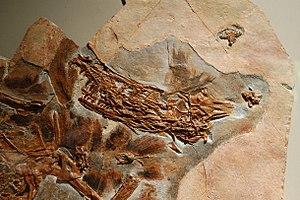
Sinornithosaurus est un genre éteint de tout petits dinosaures à plumes de la famille des droméosauridés dont le nom signifie « Oiseau-lézard chinois ».
Les Dromaeosauridae sont une famille éteinte de dinosaures théropodes ressemblant à des oiseaux. Ils étaient des carnivores à plumes de taille petite à moyenne qui ont abondé au cours du Crétacé. Le nom Dromaeosauridae signifie « lézard coureur », du grec dromeus qui signifie « courir » et sauros qui signifie « lézard ».
Les dinosaures à plumes constituent une fraction importante des dinosaures fossiles actuellement connus. Les oiseaux actuels étant les uniques dinosaures encore en vie, il a été rapidement suggéré la possibilité qu'il ait pu exister des dinosaures à plumes.
Sinornithosaurus millenii est une espèce éteinte de petits dinosaures à plumes de la famille des dromæosauridés.